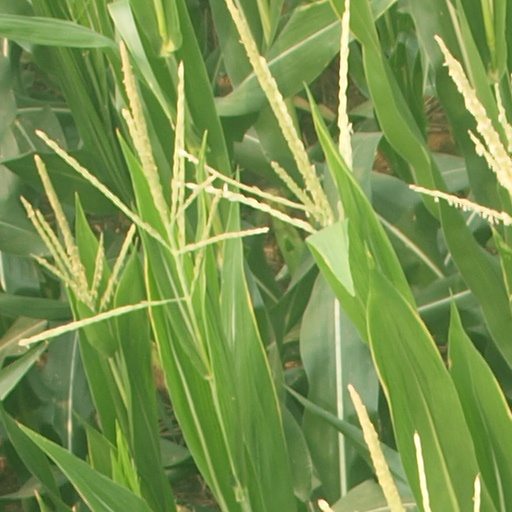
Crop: maize; corn